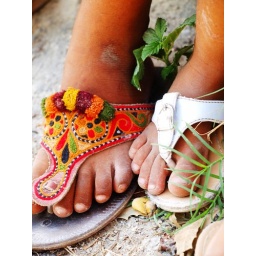
girls shoes photo by Cat Behman